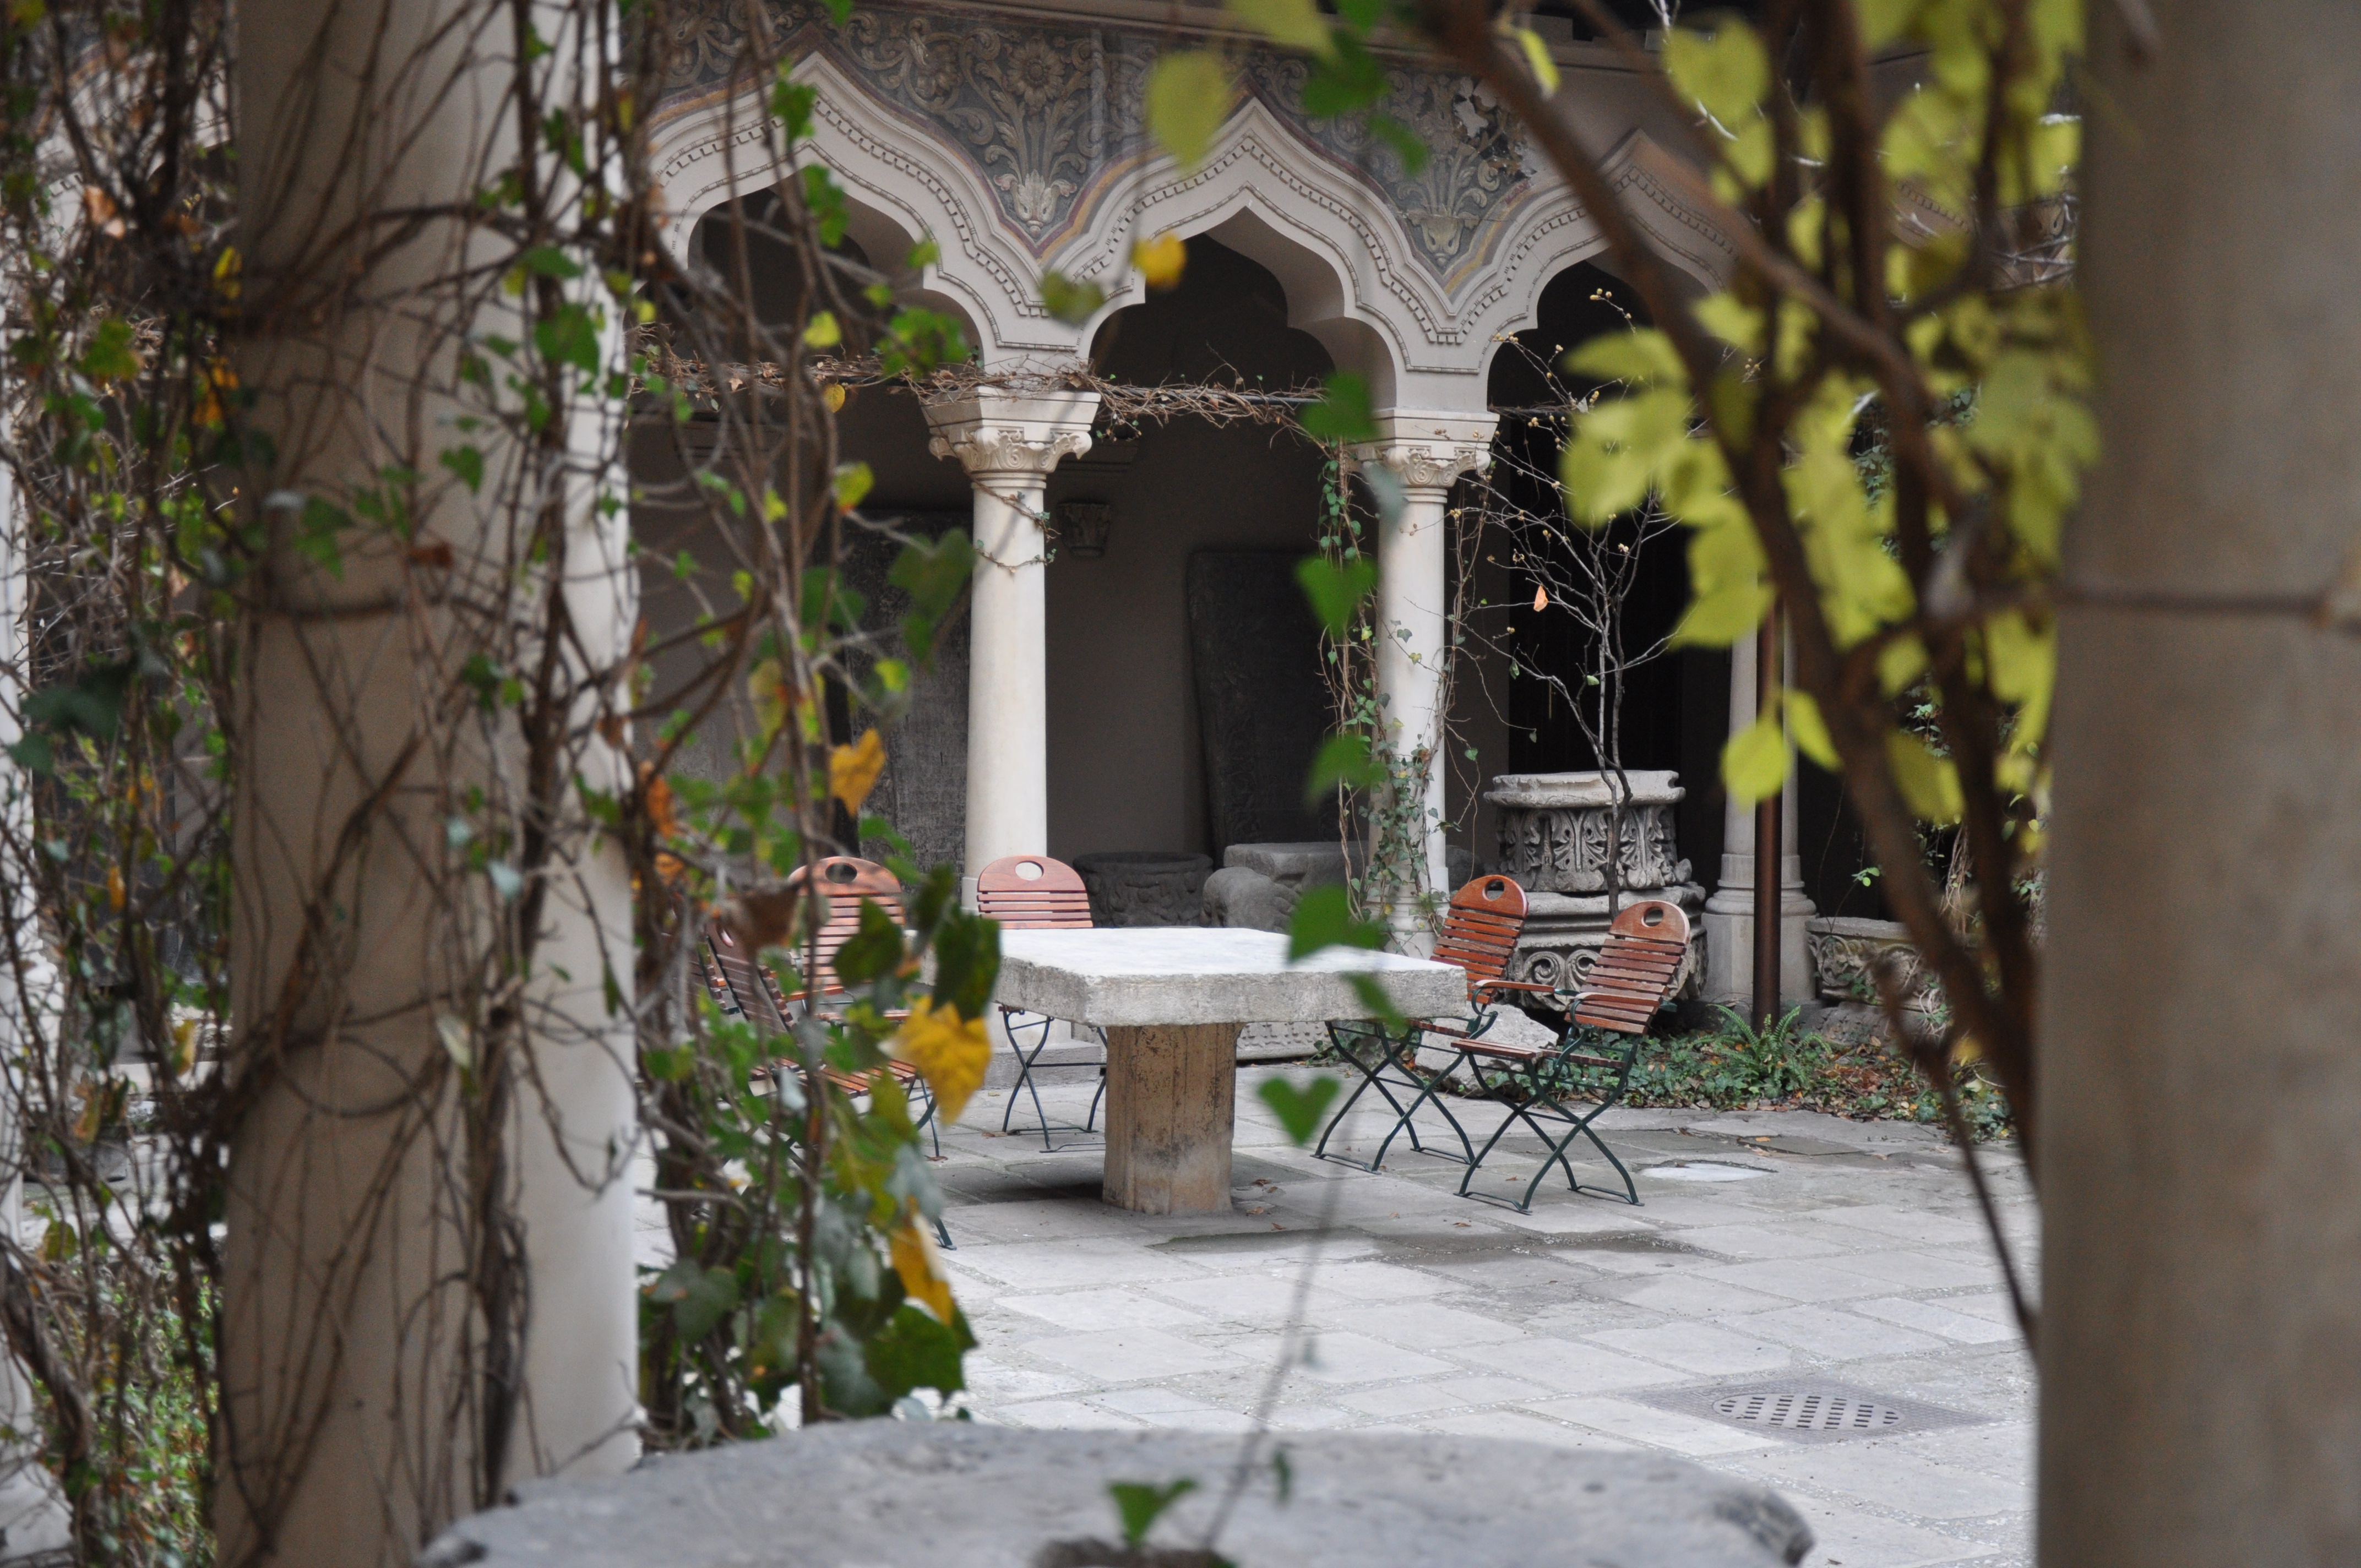
architecture, photography, villa, mansion, house, flower, building, home, monument, photo, europe, cottage, backyard, religion, church, chapel, garden, christian, photos, religious, free, de, courtyard, temple, resort, monastery, churches, shrine, fotografie, christianity, romana, orthodox, eastern, estate, yard, romania, bucharest, convent, hacienda, bor, biserica, arhitectura, orthodoxy, romanian, ortodoxa, patrimoniu, ortodox, manastirea, manastire, ortodoxia, ortodoxie, ecclesiastical, bisericeasc, cladire, edificiu, bucuresti, centrulvechi, lipscani, lmibiiaa19464, stavro, stavropoleos, brancovenesc, 1724, cre tinism, cre tin, outdoor structure